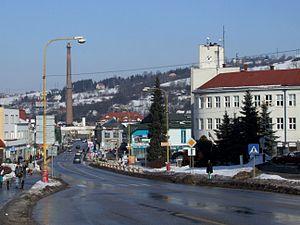
Čadca, Slovaquie - centre ville Gaeilge: Čadca - An Lár Magyar: Csaca - belváros Polski: Czadca - centrum miasta Slovenčina: Čadca - centrum mesta Ślůnski: Sztad Čadca, Słowacyjo - cyntrům
Čadca est une ville de la région de Žilina au nord de la Slovaquie. Sa population est de 26 000 habitants.